Michèle George

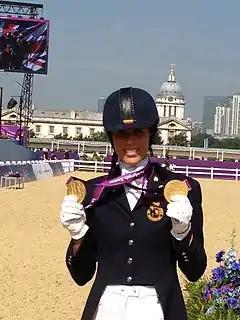
George at the 2012 Summer Paralympics

Michèle George (born 2 January 1974) is a Paralympic equestrian of Belgium. She won seven gold and one silver medal at the Paralympic Games.